Valley Centertainment

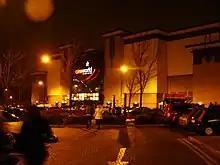
The Cineworld cinema at Centertainment - the largest Cineworld in the country

The Cineworld cinema is one of the busiest in the UK, with 1.8 million visits a year and has more screens than any other Cineworld multiplex with twenty screens in all. It is also one of the first cinemas to introduce digital screens and introduced an IMAX screen in 2012. As of 2021, the cinema also contains a 4DX screen and Screen X, as well as a Starbucks inside the venue.